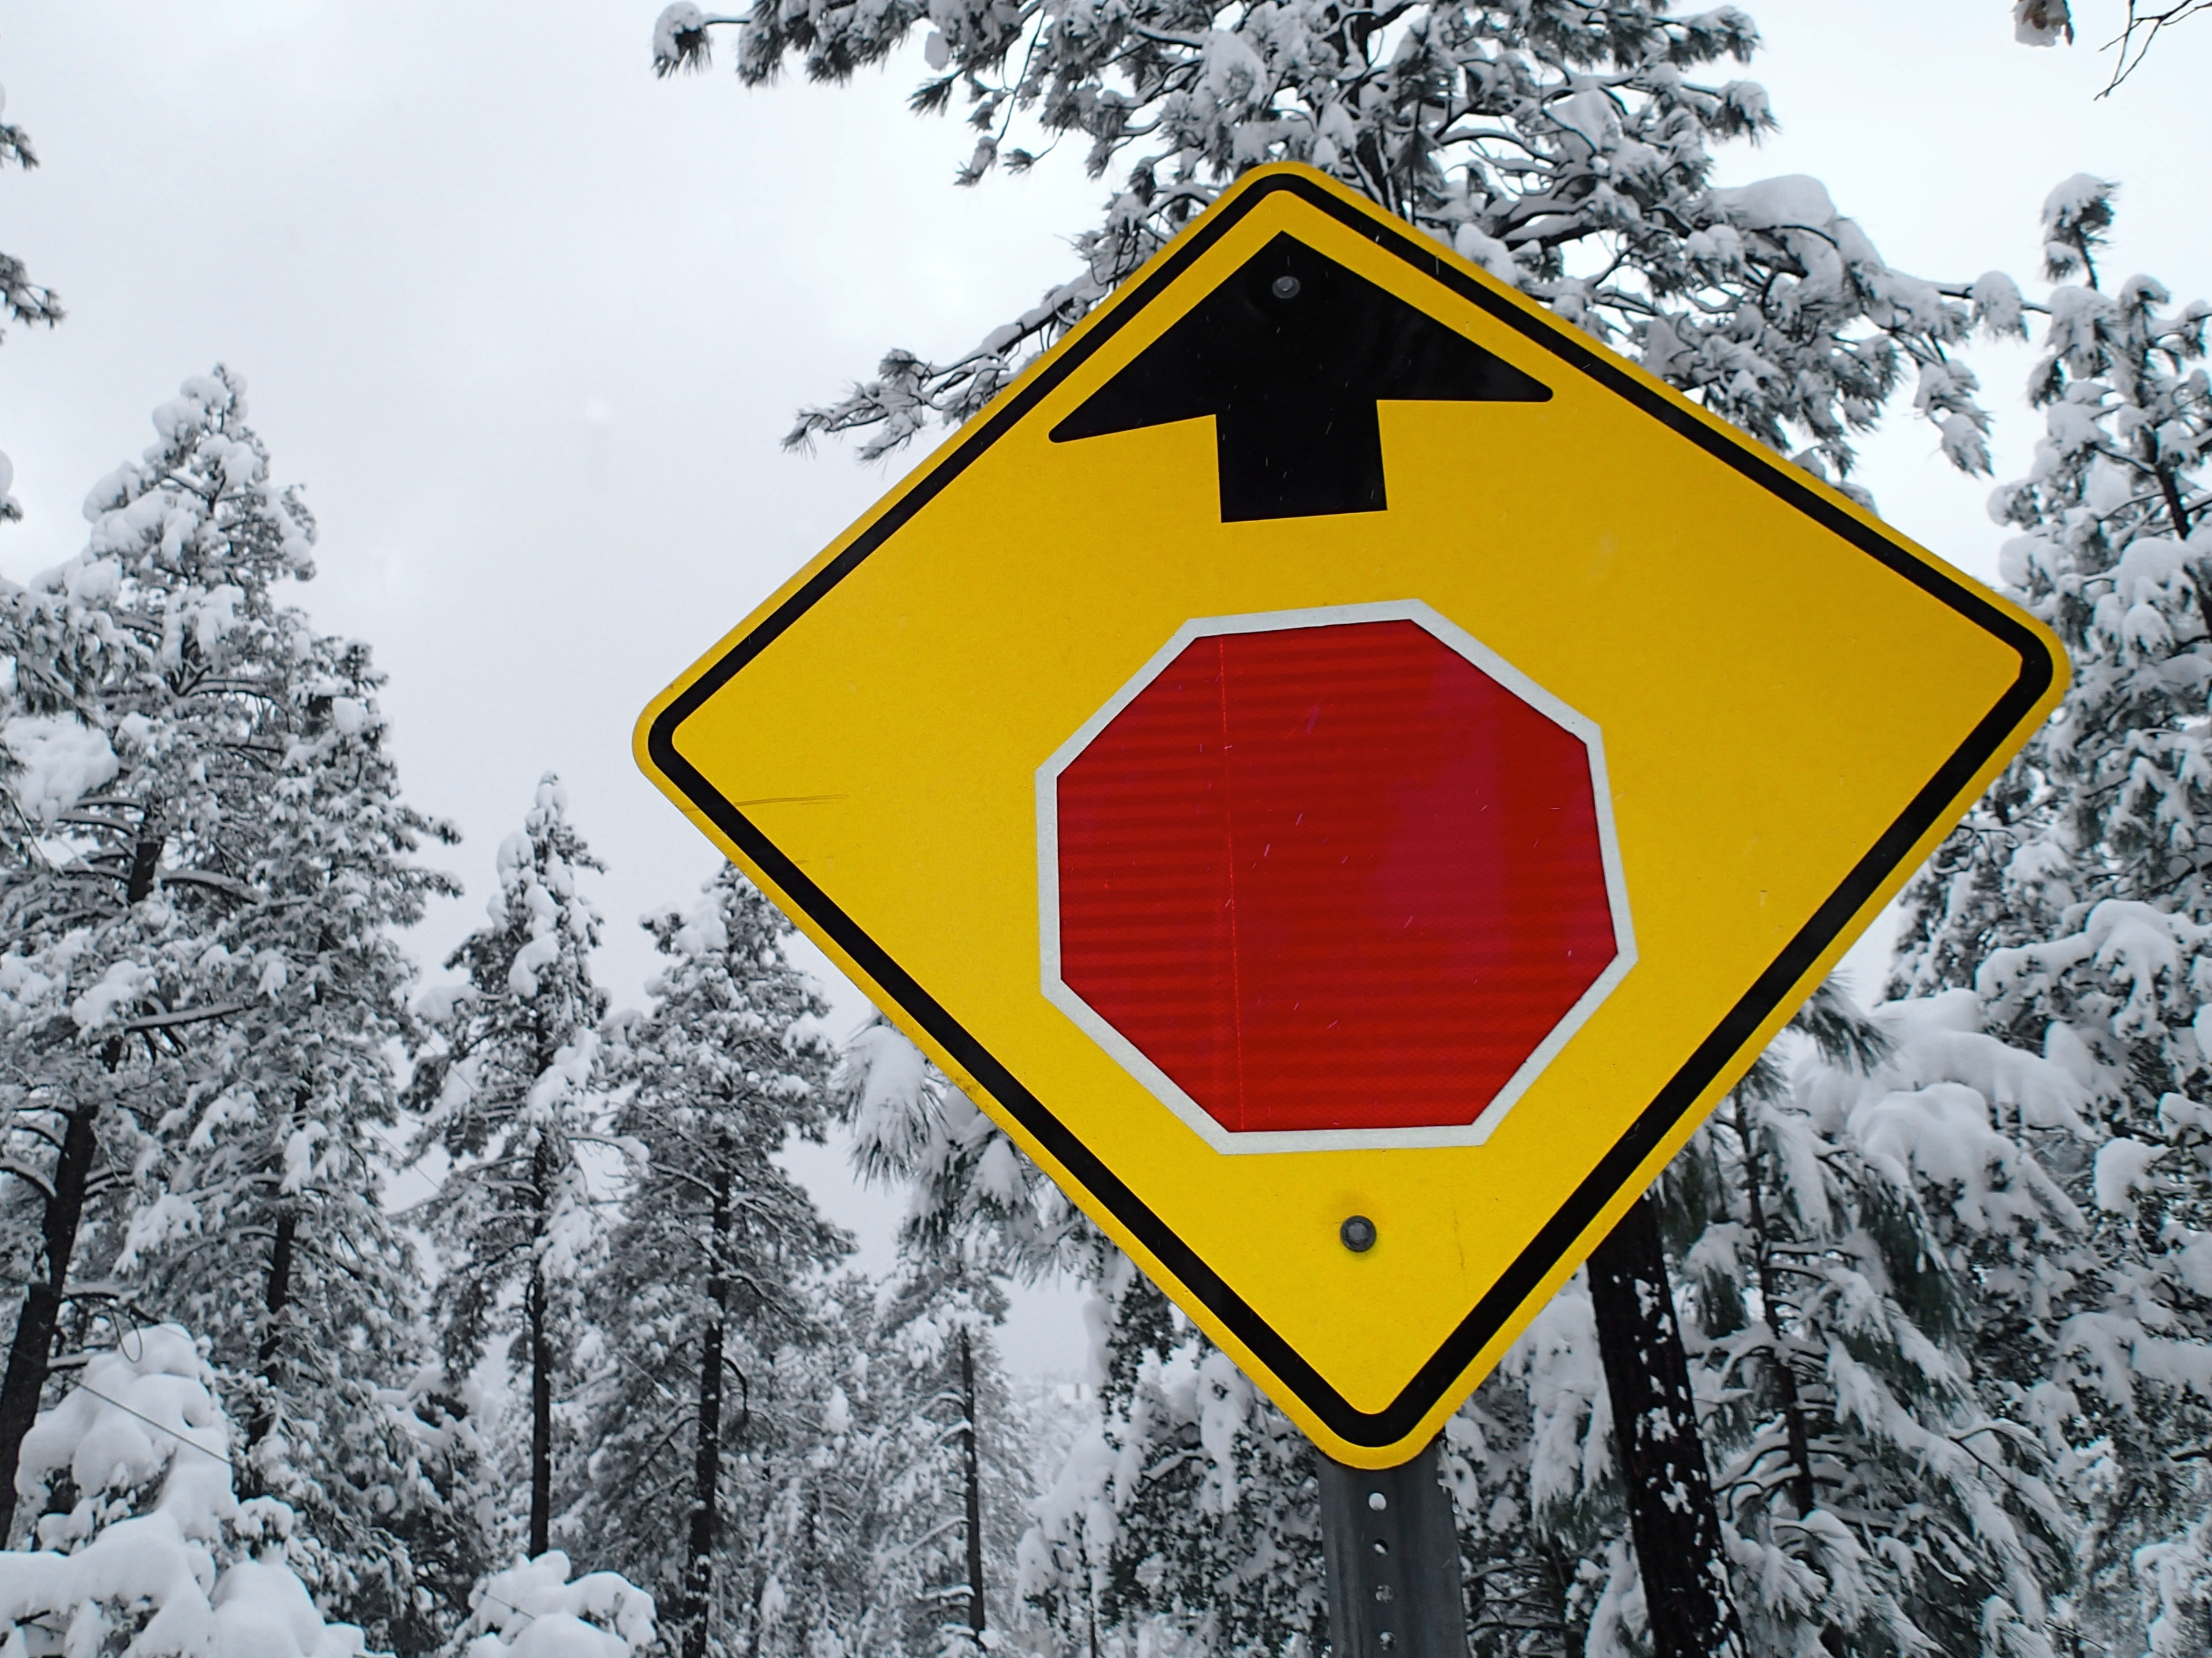
snow, sign, signage, season, stop, traffic sign, geological phenomenon